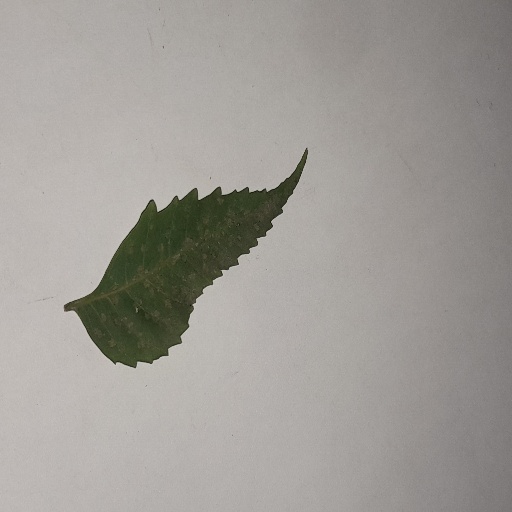
Species: Neem
Leaf condition: Powdery Mildew